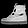
Label: Ankle boot